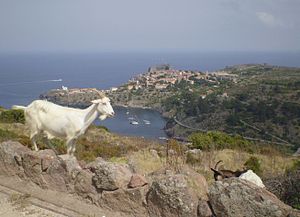
Capraia
Capraia
Capraia er en italiensk ø beliggende mellem Toscanas kyst og Korsika. Afstanden til det italienske fastland er ca. 64 km., og afstanden til Korsica er ca. 31 km. Øen har et areal på 19,3 km², og der er ca. 335 indbyggere på øen, som udgør en selvstændig kommune. Øens højeste punkt er Monte Castello, 445 m.o.h. Der er færgeforbindelse til Livorno på det italienske fastland.